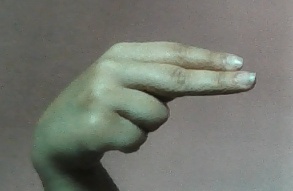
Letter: ain